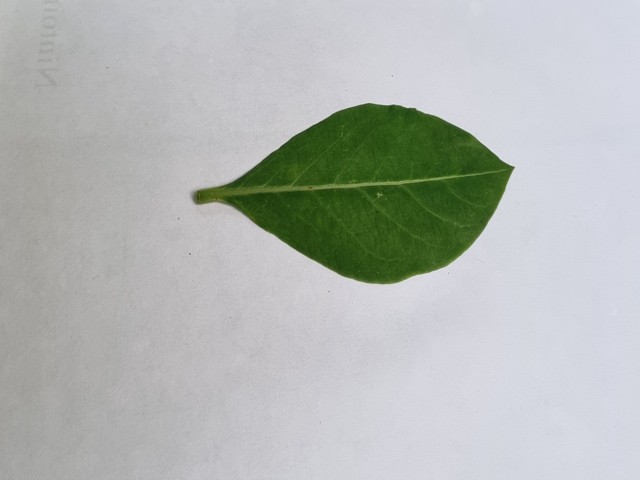
Plant: sarpagandha